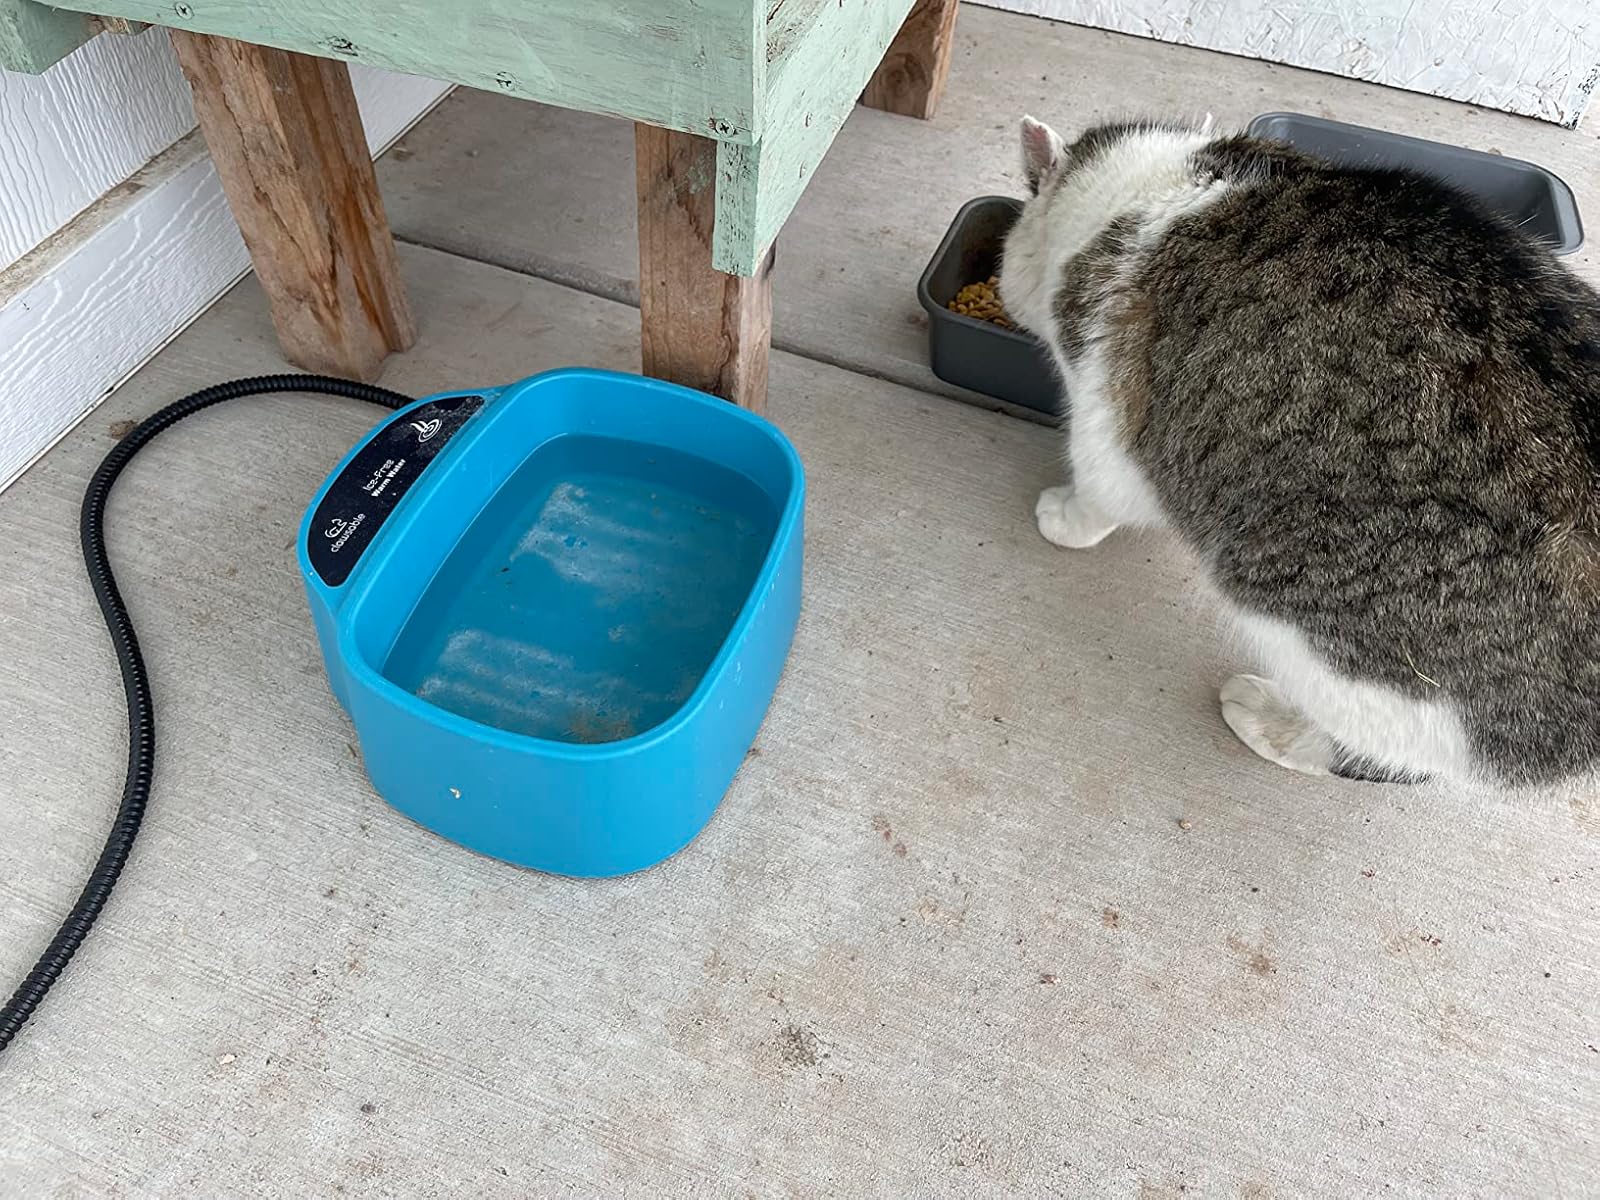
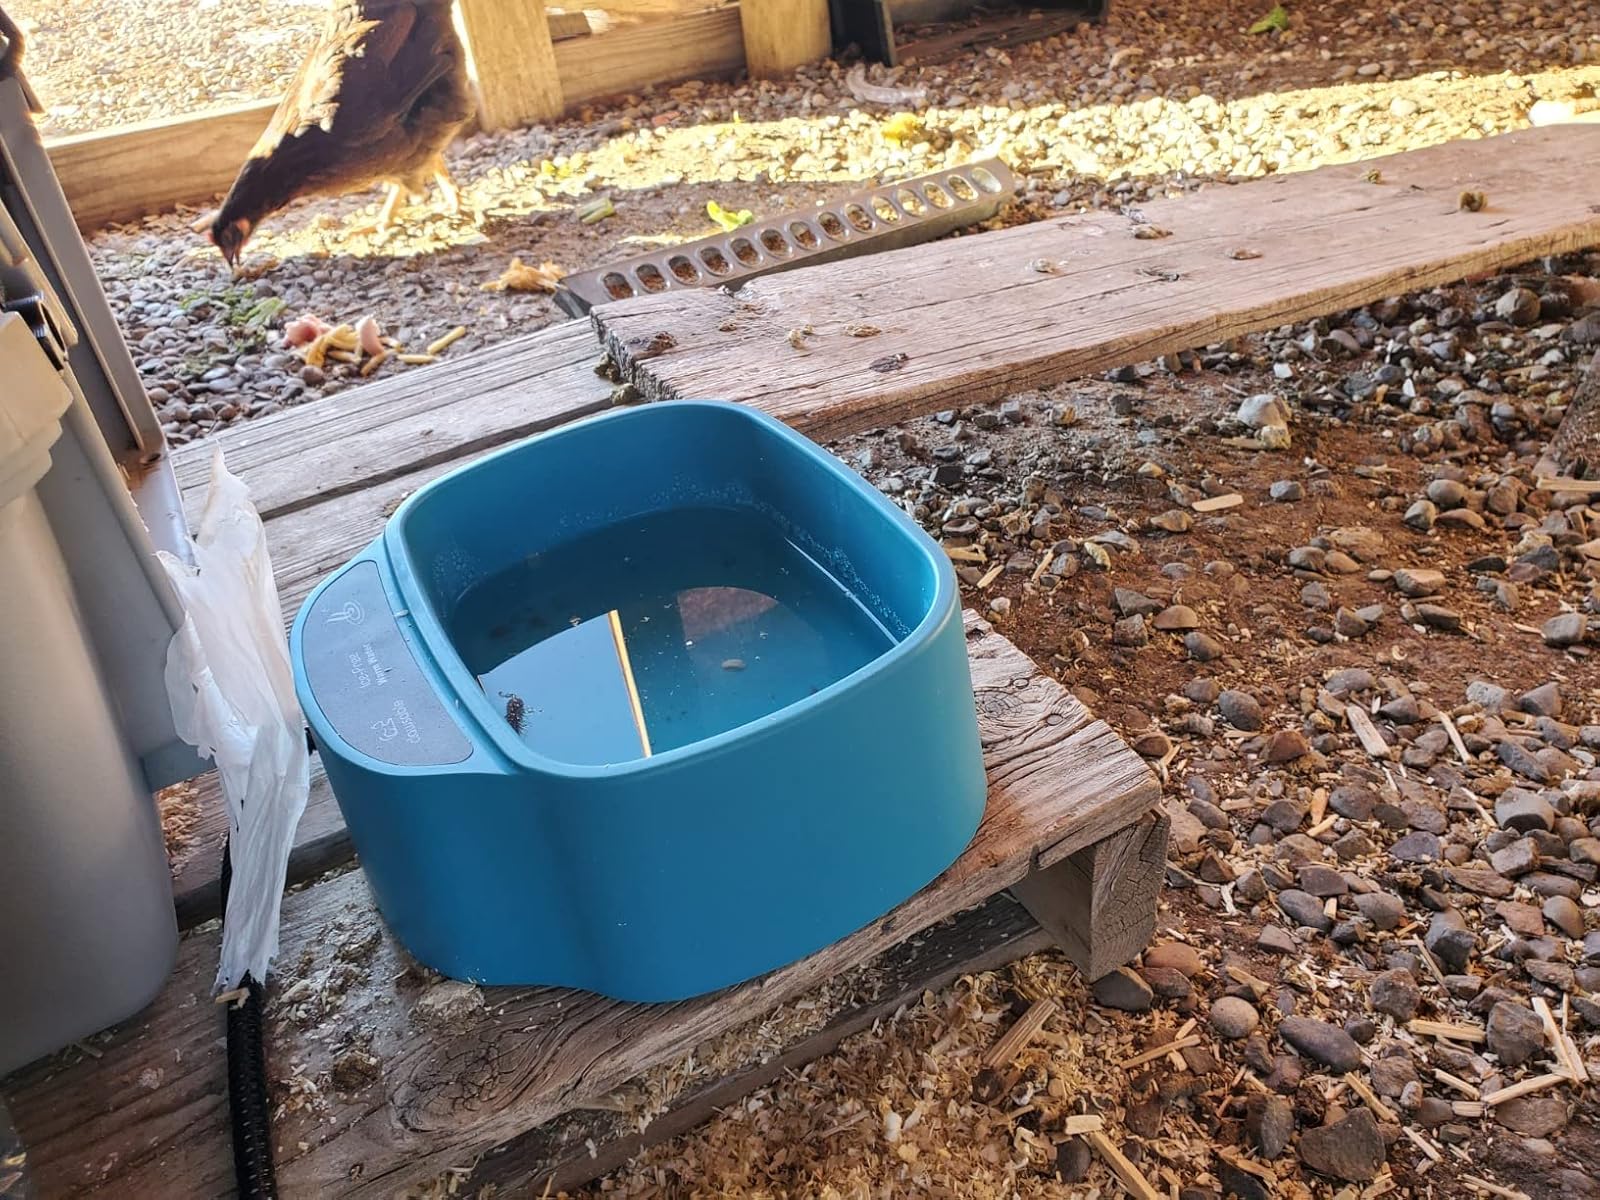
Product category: items_bowl
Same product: yes